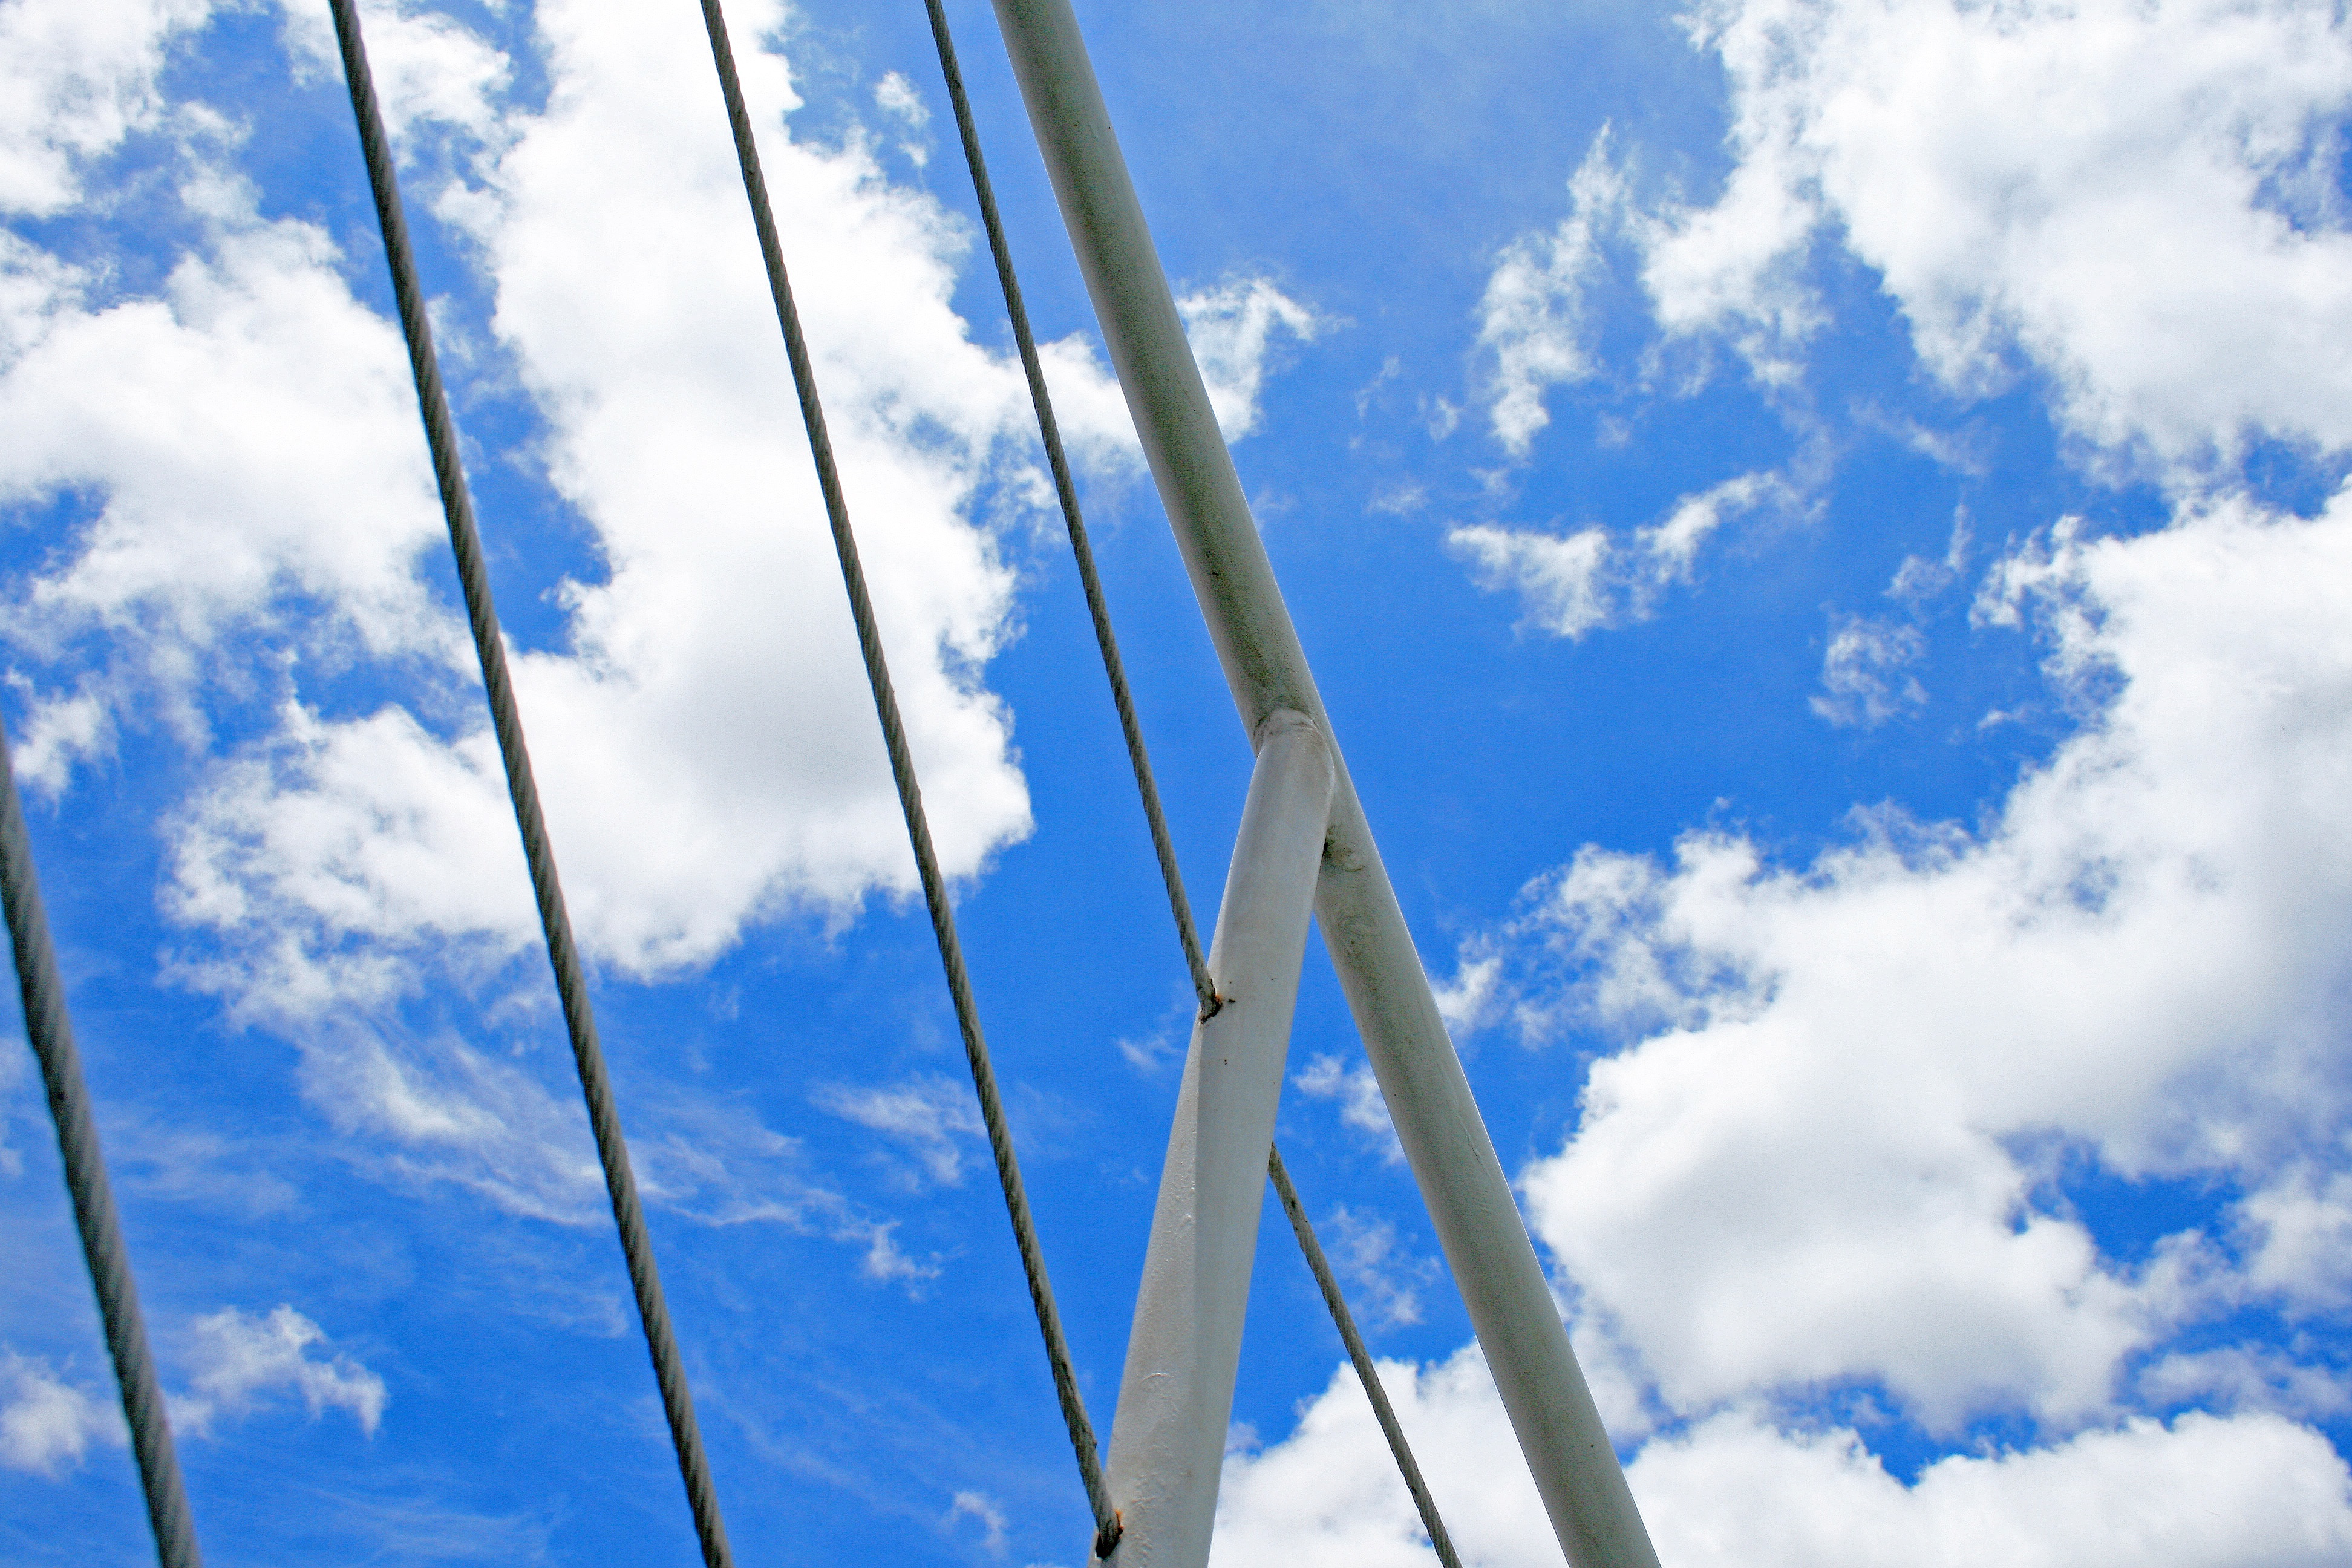
tree, cloud, sky, white, sunlight, wind, skyscraper, railing, line, reflection, tower, mast, blue, electricity, clouds, restraint, upper deck, railing of cruise vessel, meteorological phenomenon, atmosphere of earth, overhead power line